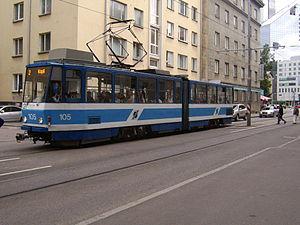
Le tramway de Tallinn est un tramway fonctionnant à Tallinn en Estonie.